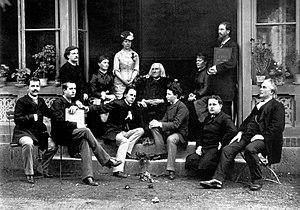
Cette liste de pianistes classiques par école, illustre la filiation de l'enseignement de pianiste dans l'ordre historique au cours du XIXᵉ siècle et début du XXᵉ siècle. Elle peut être retracée, pour la majorité des pianistes, en quelques chaînons dans les écoles classiques connues.